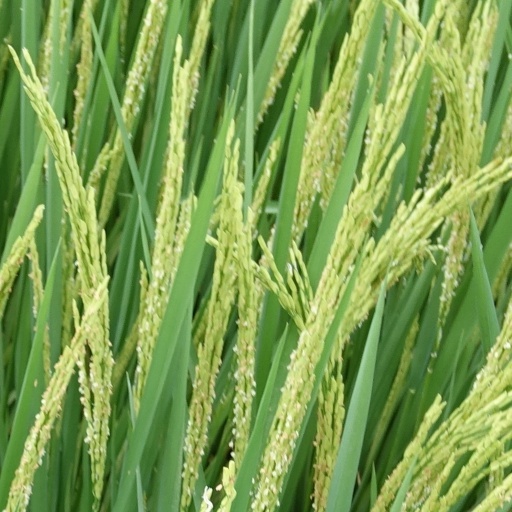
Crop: rice